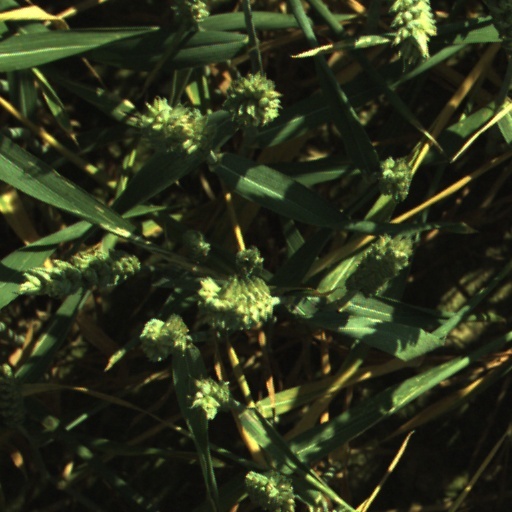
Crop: wheat